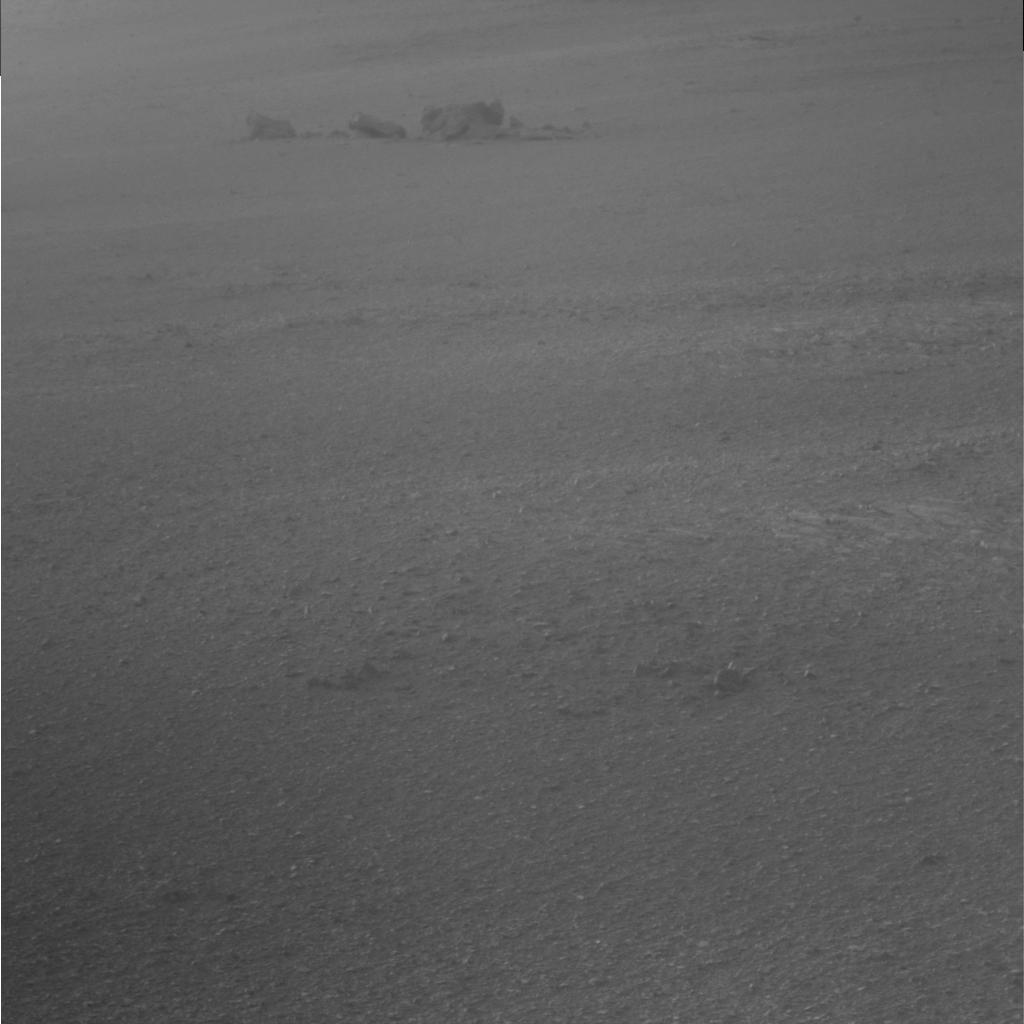
Surface features visible: Rock Outcrops, Clasts, Soil, Nearby Surface